Nogoyá

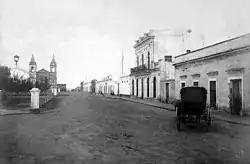
View of the city in 1887. At the left background, the "Basílica Nuestra Señora del Carmen".

The town of Nogoyá has a rich history that dates back to around 1760, when it started as an informal settlement by the Nogoyá River. The name 'Nogoyá' itself means 'Wild Water'. In 1782, Father Fernando Andrés Quiroga y Taboada built a chapel to serve the region. This place of worship, now the Basilica of Nuestra Señora del Carmen, served as a focal point for more settlers and is considered the foundational event of Nogoyá.